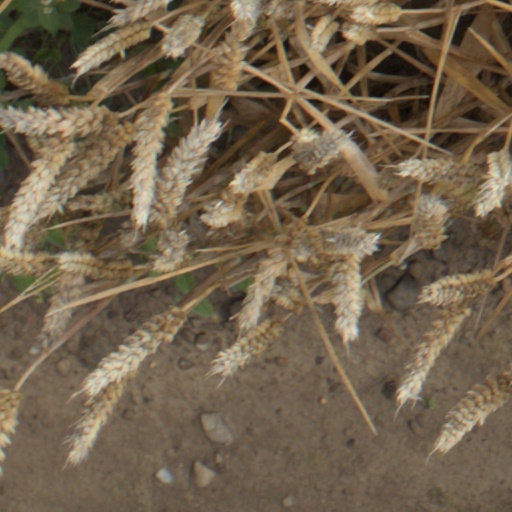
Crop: wheat